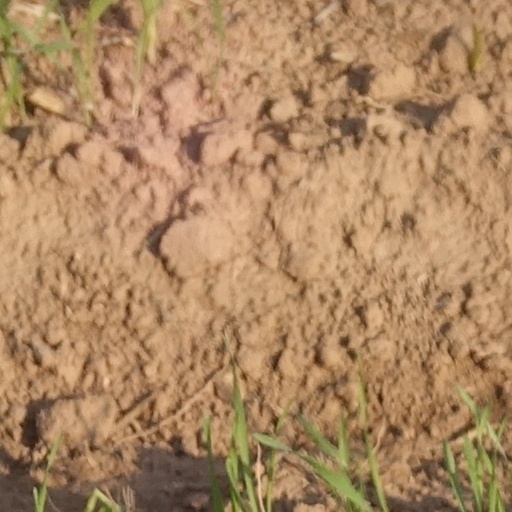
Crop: wheat